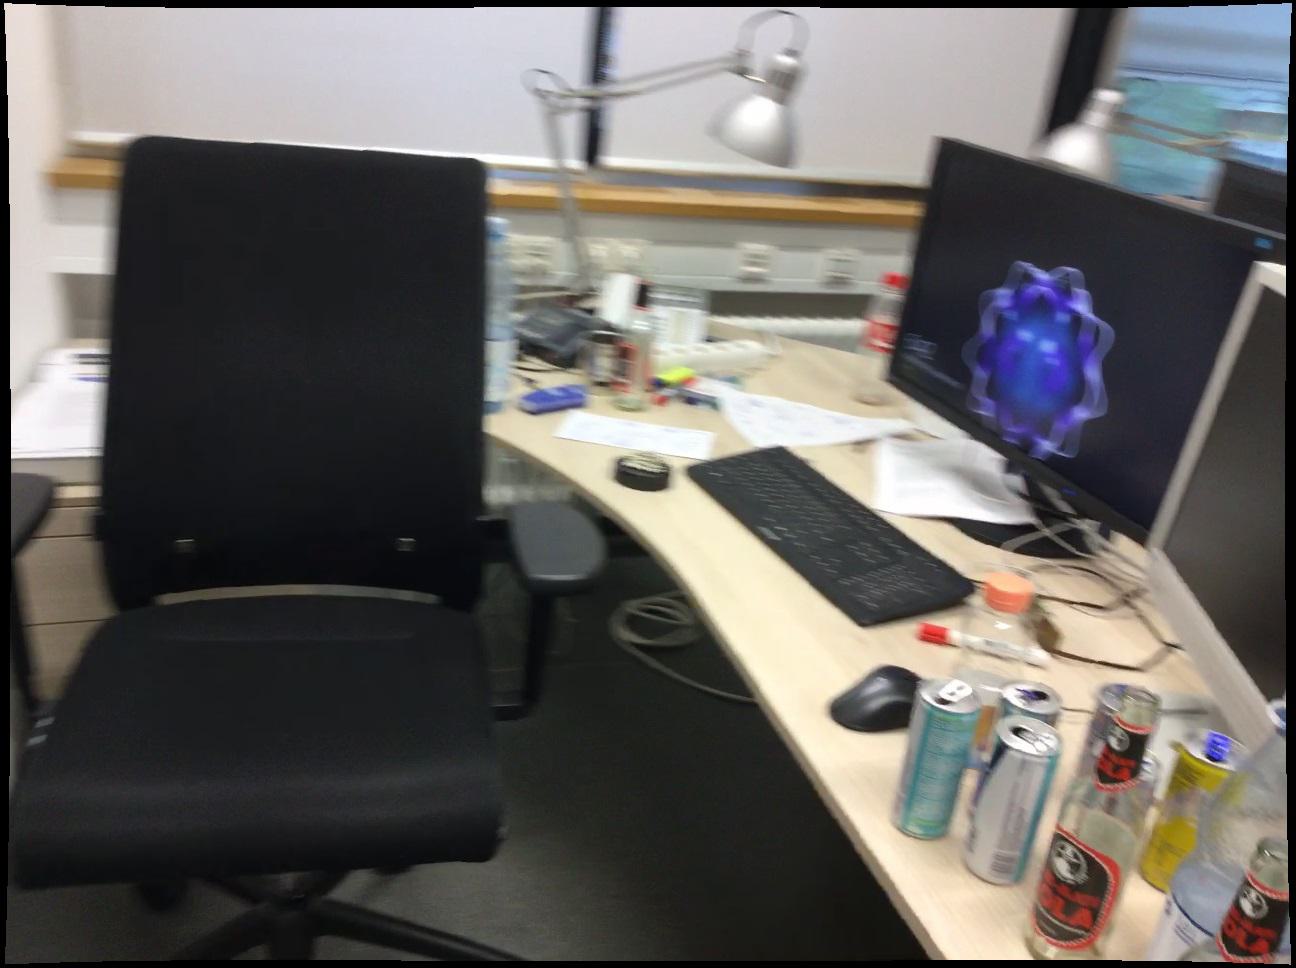
Question: Can the window fit in front of the cabinet from the second object's perspective? Final answer should be yes or no.
Answer: Yes